Finis E. Downing

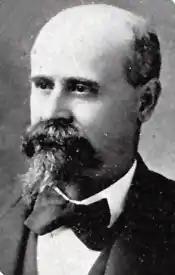

Finis Ewing Downing (August 24, 1846 – March 8, 1936) was a U.S. Representative from Illinois.